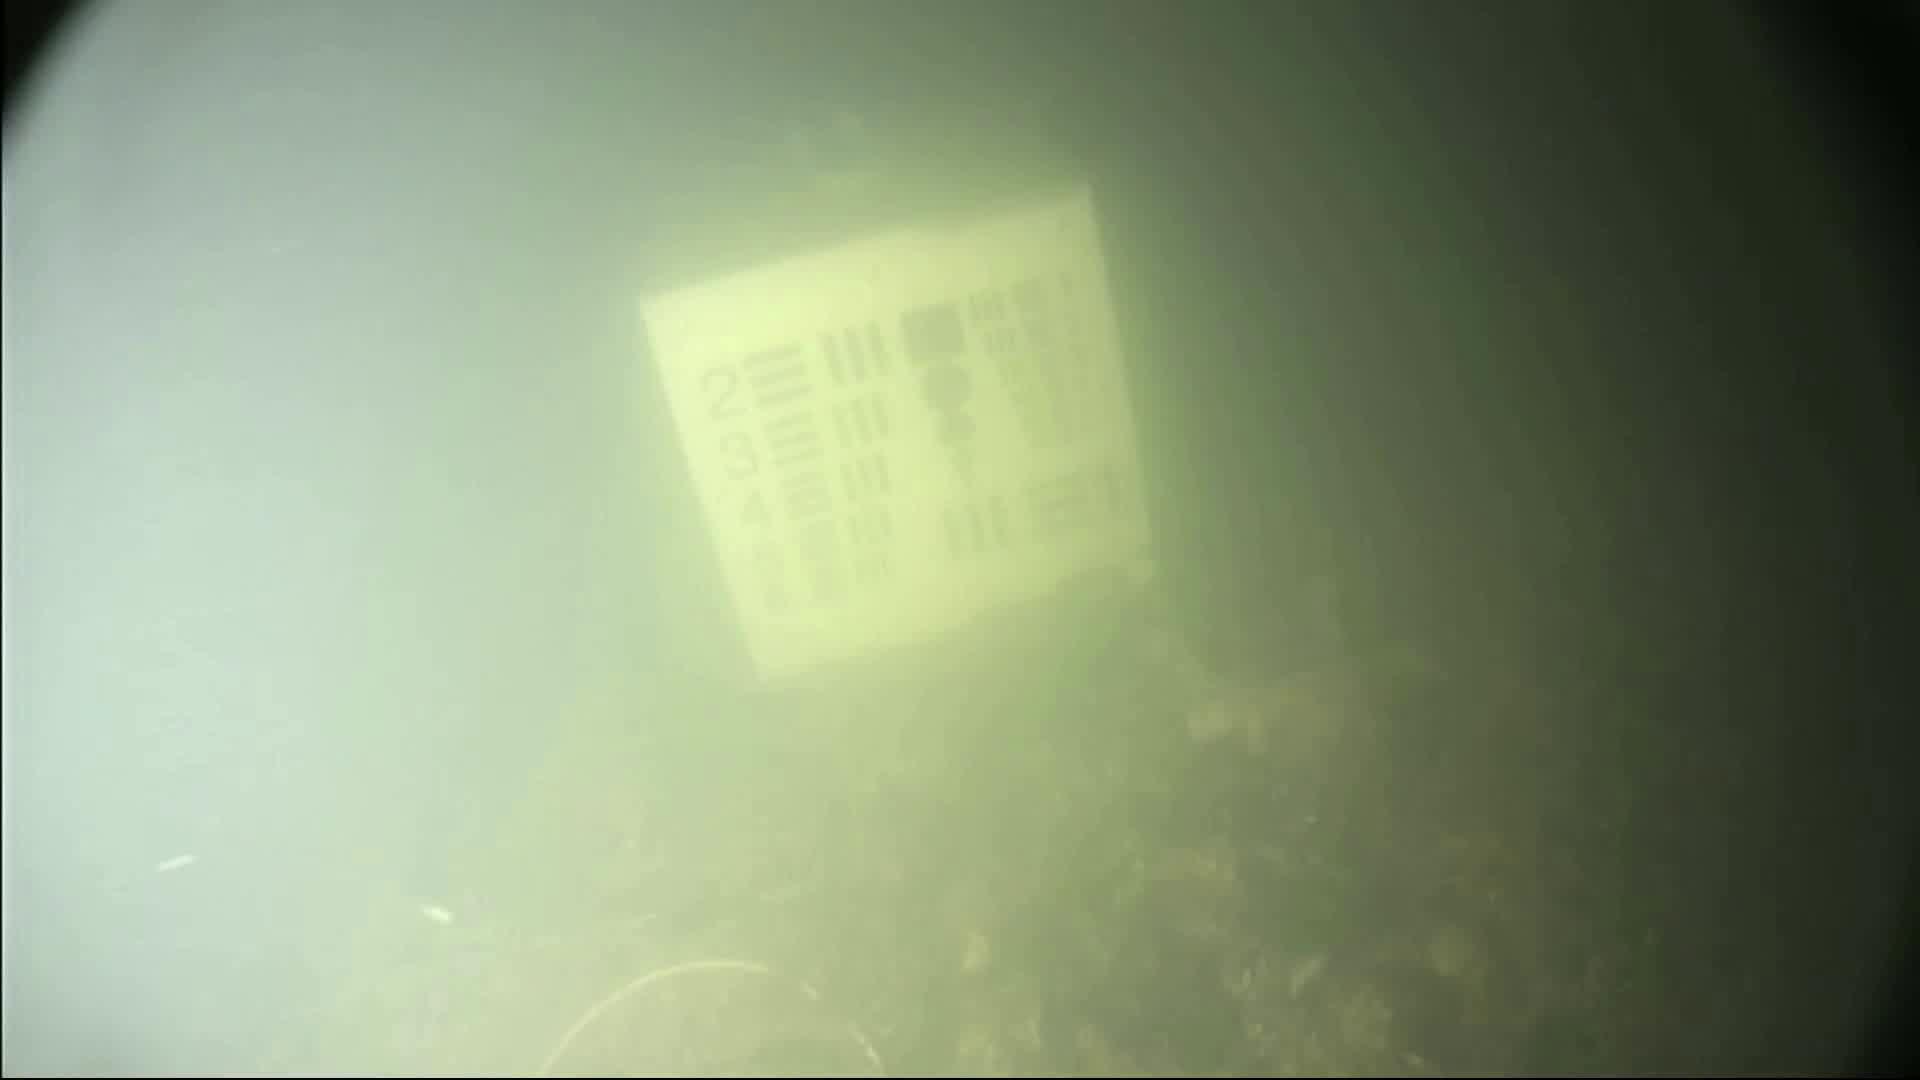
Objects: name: crab